Los Ingobernables de Japon

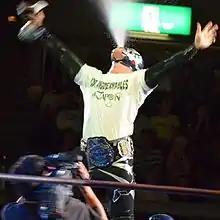
Bushi as the IWGP Junior Heavyweight Champion in September 2016

On September 17 at Destruction in Tokyo, Bushi received a shot at the IWGP Junior Heavyweight Championship, which he had earned with the win over Kushida during the 2016 Best of the Super Juniors. Bushi was accompanied to the match by a new unidentified member of the "Los Ingobernables de Japon", who had debuted earlier in the week. The match featured outside interference from both Naito and Michael Elgin and ended with Bushi defeating Kushida to bring the IWGP Junior Heavyweight Championship to "Los Ingobernables de Japon". On September 25 at Destruction in Kobe, the stable won another title, when Naito defeated Elgin for the IWGP Intercontinental Championship. Bushi lost the IWGP Junior Heavyweight Championship back to Kushida on November 5 at Power Struggle. Later that same event, Evil defeated Katsuyori Shibata to become the new NEVER Openweight Champion. Evil lost the title back to Shibata ten days later in Singapore. The following week, three members of the stable entered the 2016 World Tag League with Evil and Sanada teaming together, while Naito partnered with CMLL wrestler and original "Los Ingobernables" member Rush. Naito had planned a teamup between the "Los Ingobernables" and "Los Ingobernables de Japon" stables for the previous year's tournament, but the CMLL wrestlers had been busy and unable to participate. Naito and Rush finished the tournament on December 7 with a record of four wins and three losses, failing to advance to the final due to losing to block winners Guerrillas of Destiny (Tama Tonga and Tanga Loa) in their final round-robin match. The following day, Evil and Sanada finished their block with a record of five wins and two losses, tied with block winners Togi Makabe and Tomoaki Honma, but failed to advance due to losing to Makabe and Honma in the head-to-head match.